After the War (film)

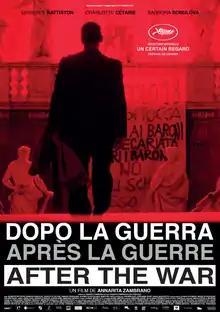
Film poster

After the War is a 2017 French drama film that was directed by Annarita Zambrano and was screened in the Un Certain Regard section at the 2017 Cannes Film Festival.